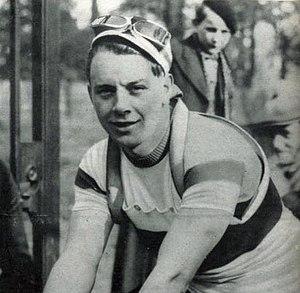
Robert Charpentier en 1934.
Robert Charpentier, né le 4 avril 1916 à Maule et mort le 29 octobre 1966 à Issy-les-Moulineaux, est un coureur cycliste français.